Iowa Hill Road

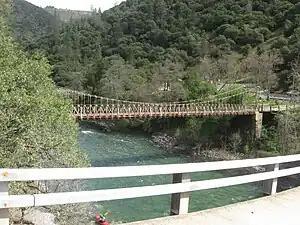
Historic Iowa Hill Bridge

Iowa Hill Road is a "narrow and serpentine" road in Placer County, California. It is in the foothills of the Sierra Nevada. It connects the town of Colfax (elevation 2,425 feet) with the Sugar Pine Reservoir (elevation 3,609 feet), passing through the historic gold mining community of Iowa Hill (elevation 2,861 feet). It parallels the North Fork American River.